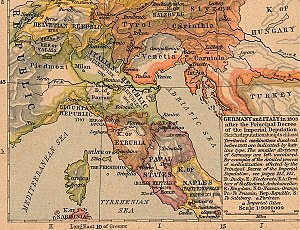
Republikken Italien (1802-1805)
Republikken Italien i midten med grøn kant.
Italian Republics geografiske placering
Republikken Italien var en republik i det nordlige Italien med fransk overherredømme. Det oprettedes i 1802 hvor Napoleon udnævnes som præsident for det nye land, der tidligere hed Cisalpinske Republik. Republikken bestod kun frem til 1805, hvor Napoleon ændrede det til et monarki, med sig selv som konge.